Valéry Inkijinoff

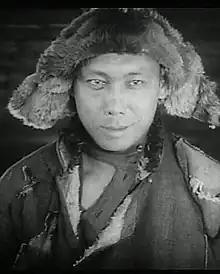
Inkijinoff in "Storm Over Asia" (1928)

Valery Ivanovich Inkizhinov (25 March 1895 – 26 September 1973), known as Valéry Inkijinoff, was a Russian-French actor, director and acting teacher of Buryat descent. Born to a Buryat family in Irkutsk, he began his career in the Soviet Union, playing the lead role in Vsevolod Pudovkin's 1928 film "Storm Over Asia." He immigrated to France in the 1930s, where his strong facial features made him a favorite villain for exotic adventure and crime films.